Esk, Queensland

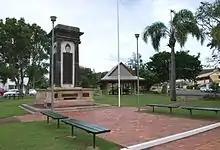
War Memorial and War Memorial Park, 2010

Jagara (also known as Jagera, Yagara, Yugarabul, Yuggera and Yuggerabul) is one of the Aboriginal languages of South-East Queensland. There is some uncertainty over the status of Jagara as a language, dialect or perhaps a group or clan within the local government boundaries of Ipswich City Council, Lockyer Regional Council and the Somerset Regional Council.